Louise Reichardt

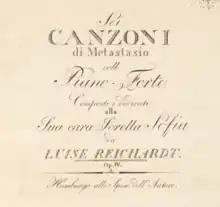
L(o)uise Caroline Reichardt's music

Louise Reichardt or Luise Reichardt (11 April 1779 – 17 November 1826) was a German composer and choral conductor. Her German songs, or Lieder, were written in an accessible style akin to folk music and were popular. Louise Reichard was known for composing in the style of “romantic songs,” which are based on poetic settings. Additionally, she was influential in the musical life of Hamburg, Germany, where she lived from 1809.